Pelecyphora sneedii

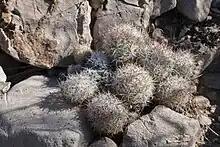
"P. sneedii" in habitat, Doña Ana County, New Mexico.

"P. sneedii" typically blooms in spring from March to June, bearing flowers long and wide near the apical part of the stem. The outer tepals are sparsely to densely fringed at the margins. There are 11 to 26 inner tepals, and vary in color from white, cream, pale tan, greenish white, or pale rose-pink. There are usually well-defined midstripes of various colors (usually darker) on the tepals, or they can sometimes be absent. The inner tepals measure long by wide. The stamens have low-contrast filaments (often the same color as the tepals) with sulphur yellow or canary yellow anthers atop. The stigma is divided into 2 to 7 pale lobes, long.